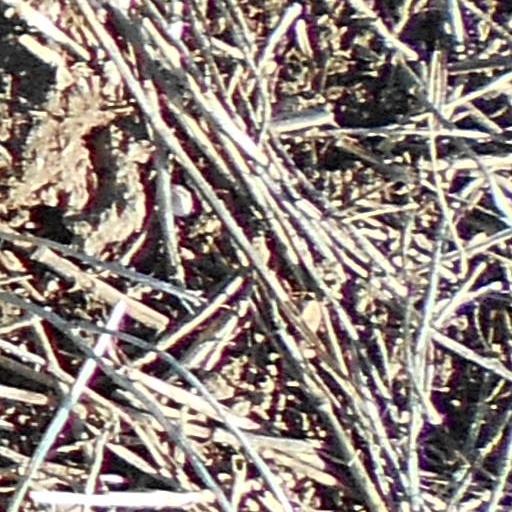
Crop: wheat